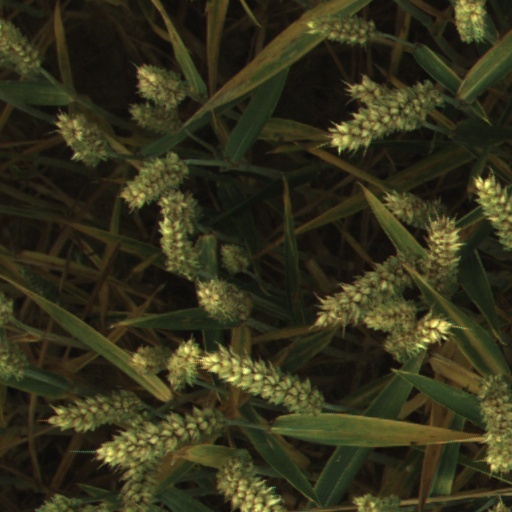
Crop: wheat